Yusuf Zuayyin

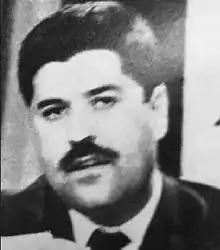
Zuayyin in June 1967

Yusuf Zuayyin (‎; 25 January 1931 – 10 January 2016) was a Syrian politician. A member of the Ba'ath Party, he served as Prime Minister of Syria in 1965 and again from 1966 to 1968. He was born in Abu Kamal.